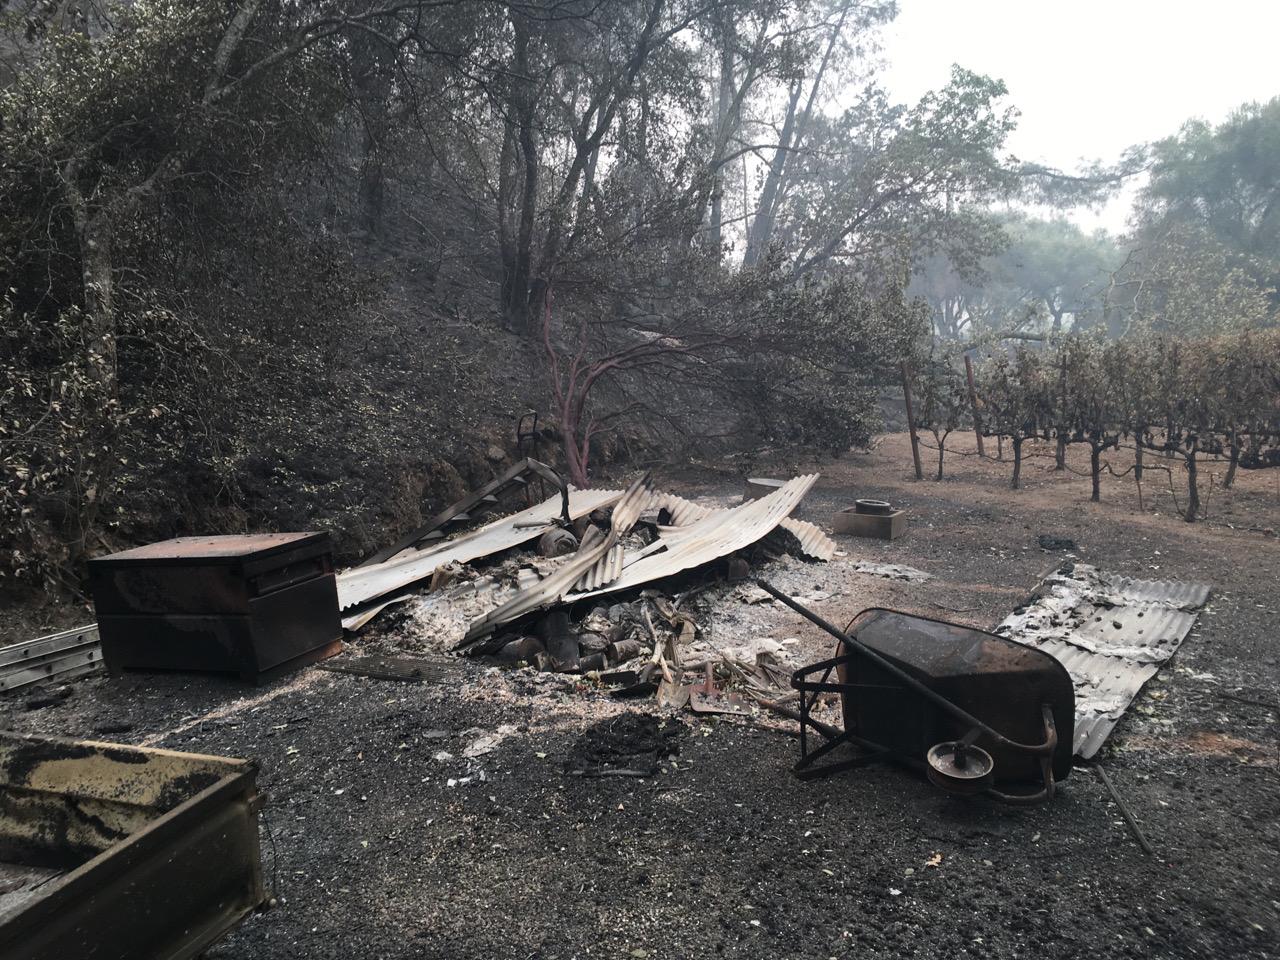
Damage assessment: destroyed